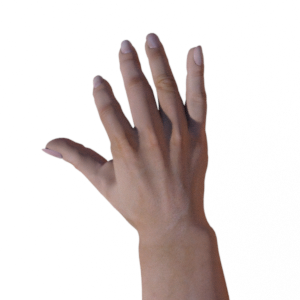
Label: paper